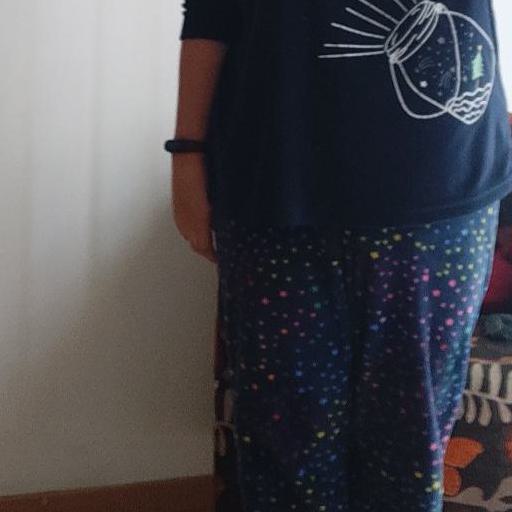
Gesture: no_gesture